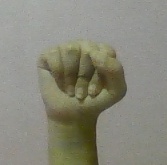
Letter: saad